Vojislav Lukačević

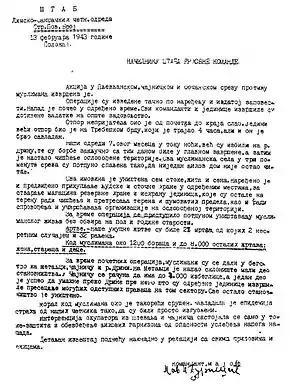
a typewritten report from Đurišić to Mihailović

In early February 1943, during their advance northwest into Herzegovina in preparation for their involvement in Case White, the combined Chetnik force massacred large numbers of the Muslim population in the targeted areas. In a report to Mihailović dated 13 February 1943, Đurišić reported that the Chetnik forces under his command had killed about 1,200 Muslim combatants and about 8,000 old people, women, and children, and destroyed all property except for livestock, grain and hay, which they had seized. Đurišić reported that: